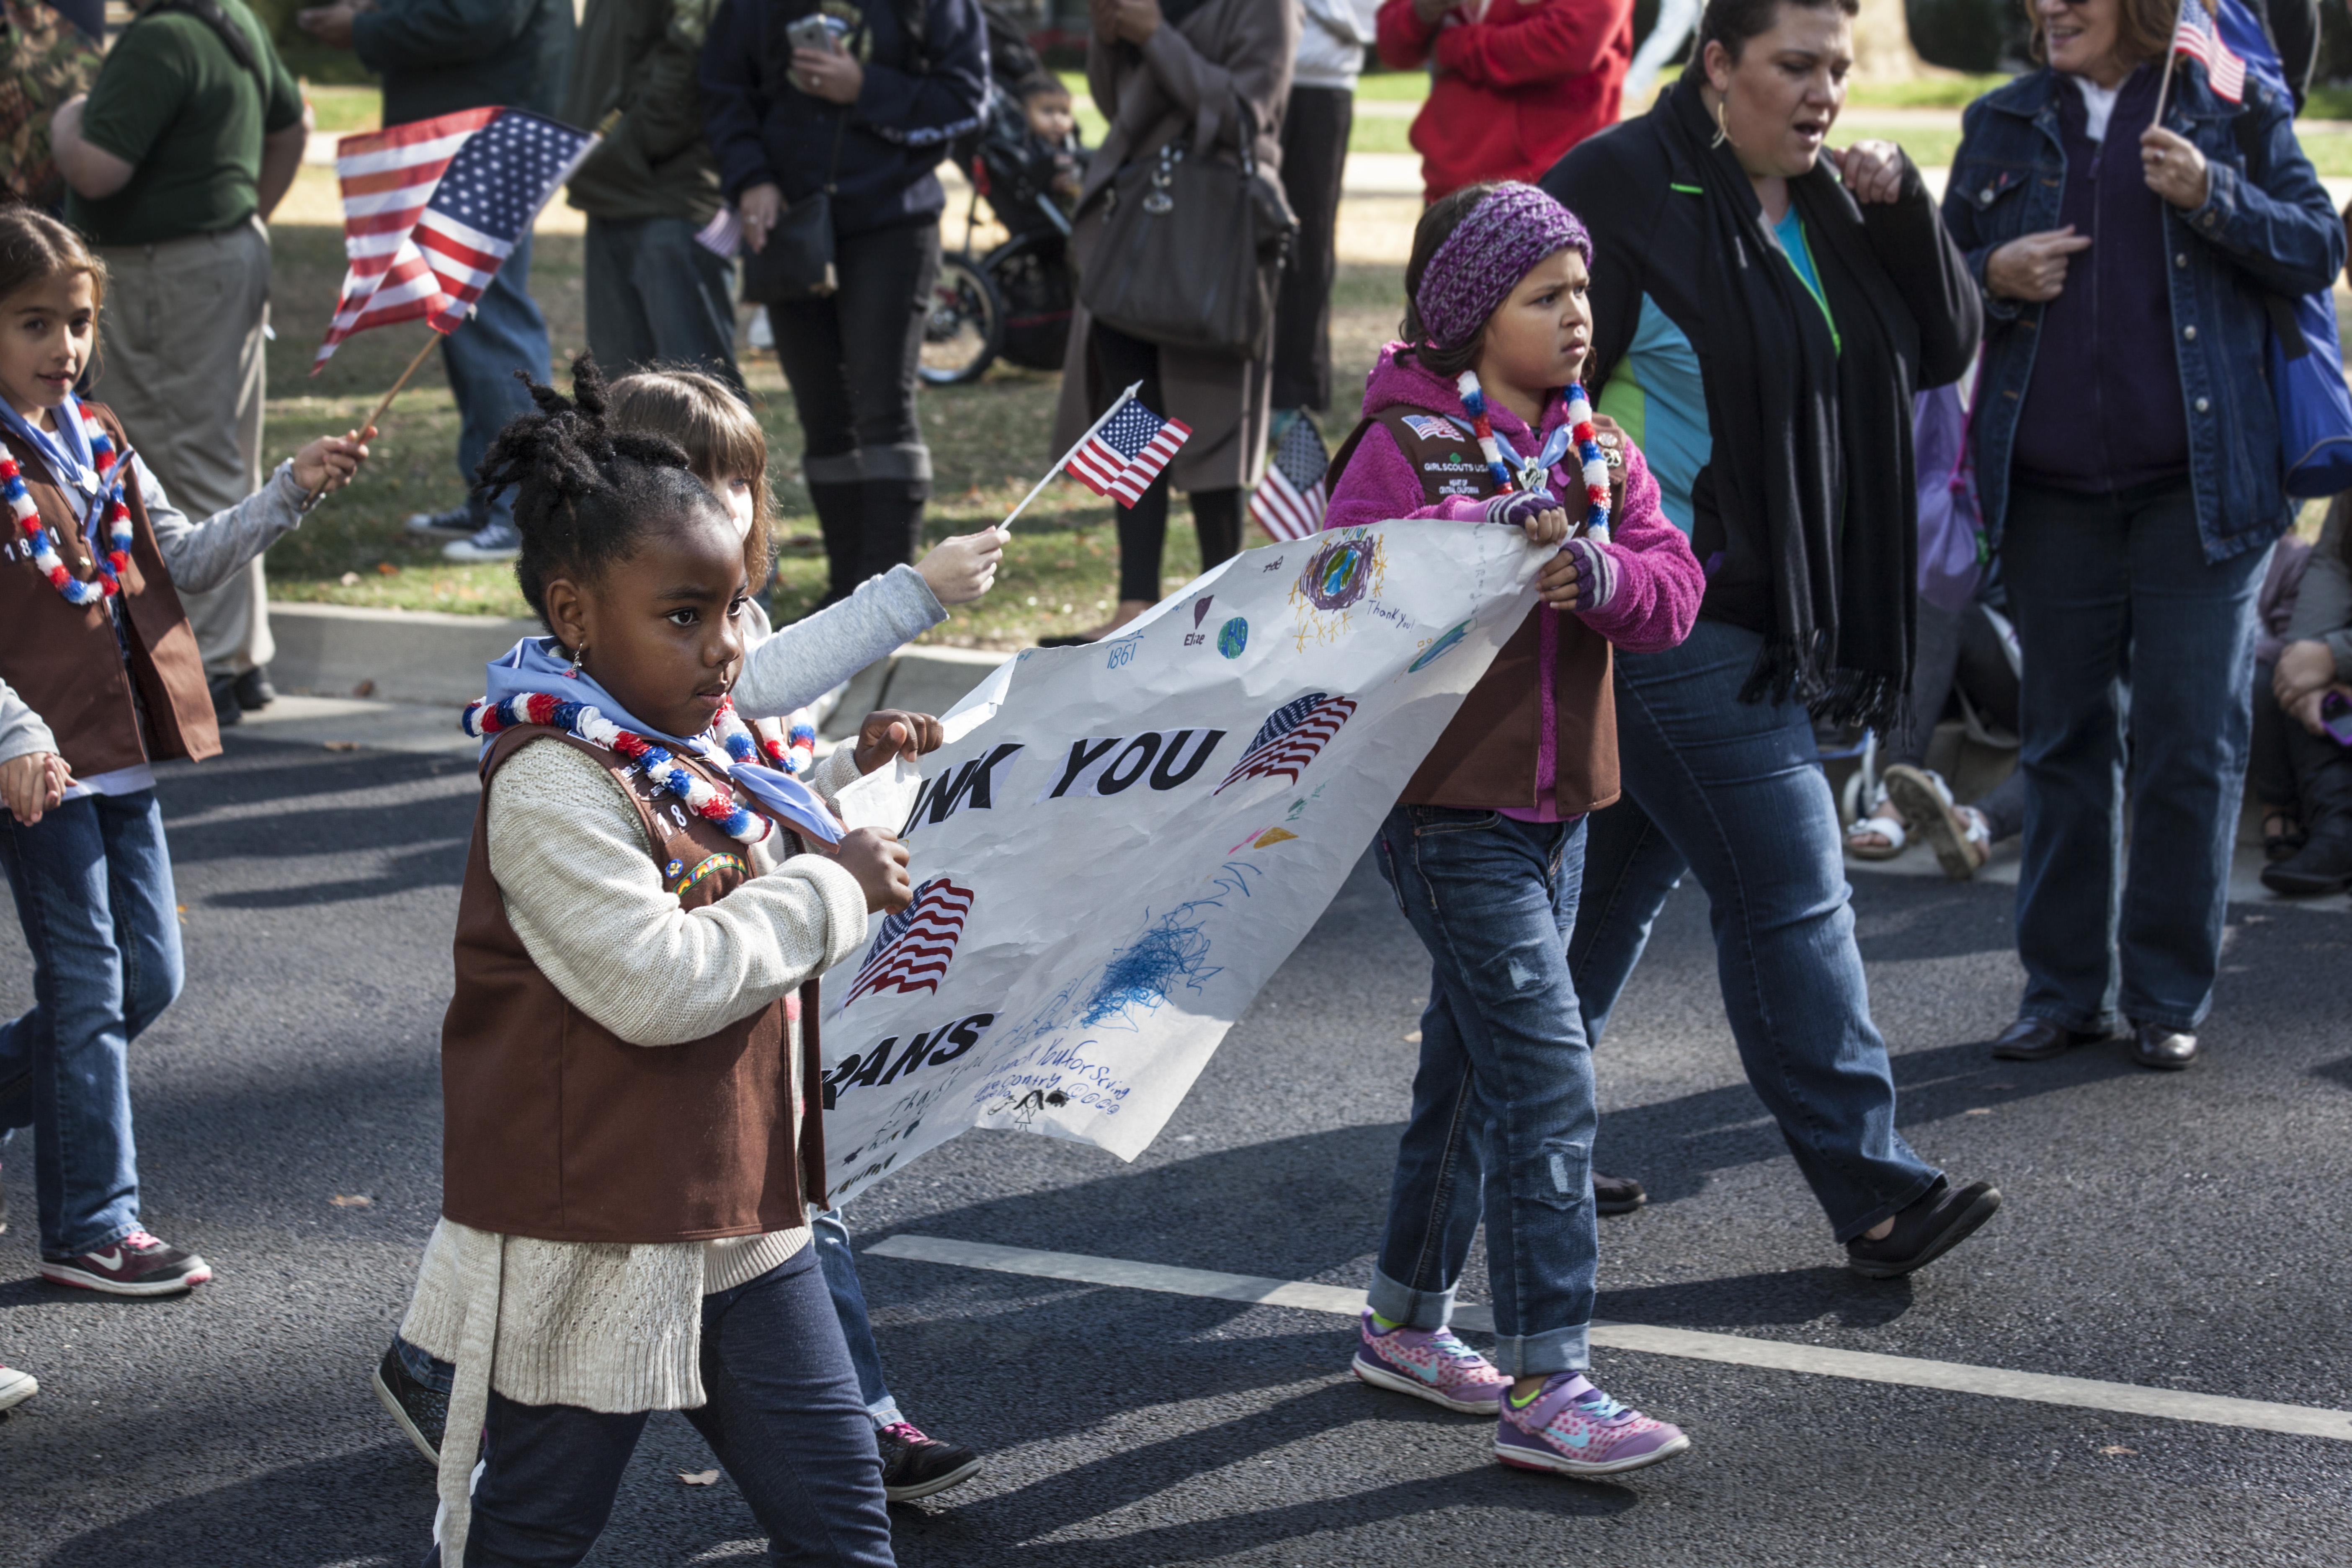
crowd, carnival, california, parade, festival, event, demonstration, veteransday, sacramento, scouting, girlscouts